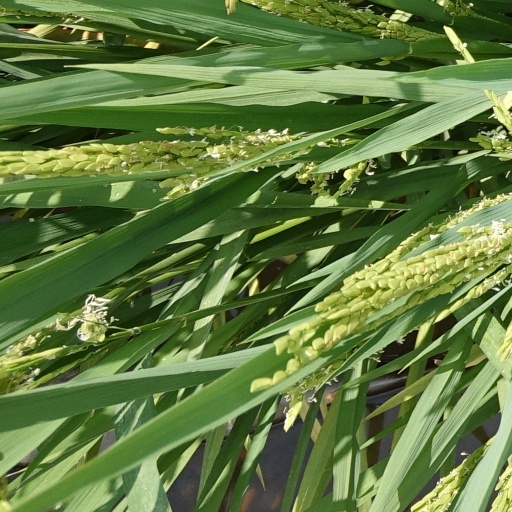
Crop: rice